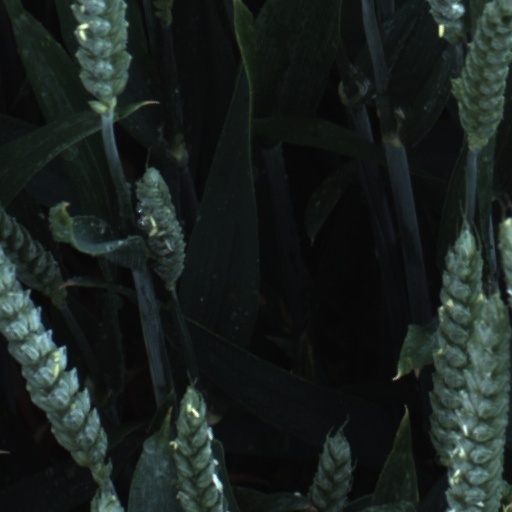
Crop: wheat